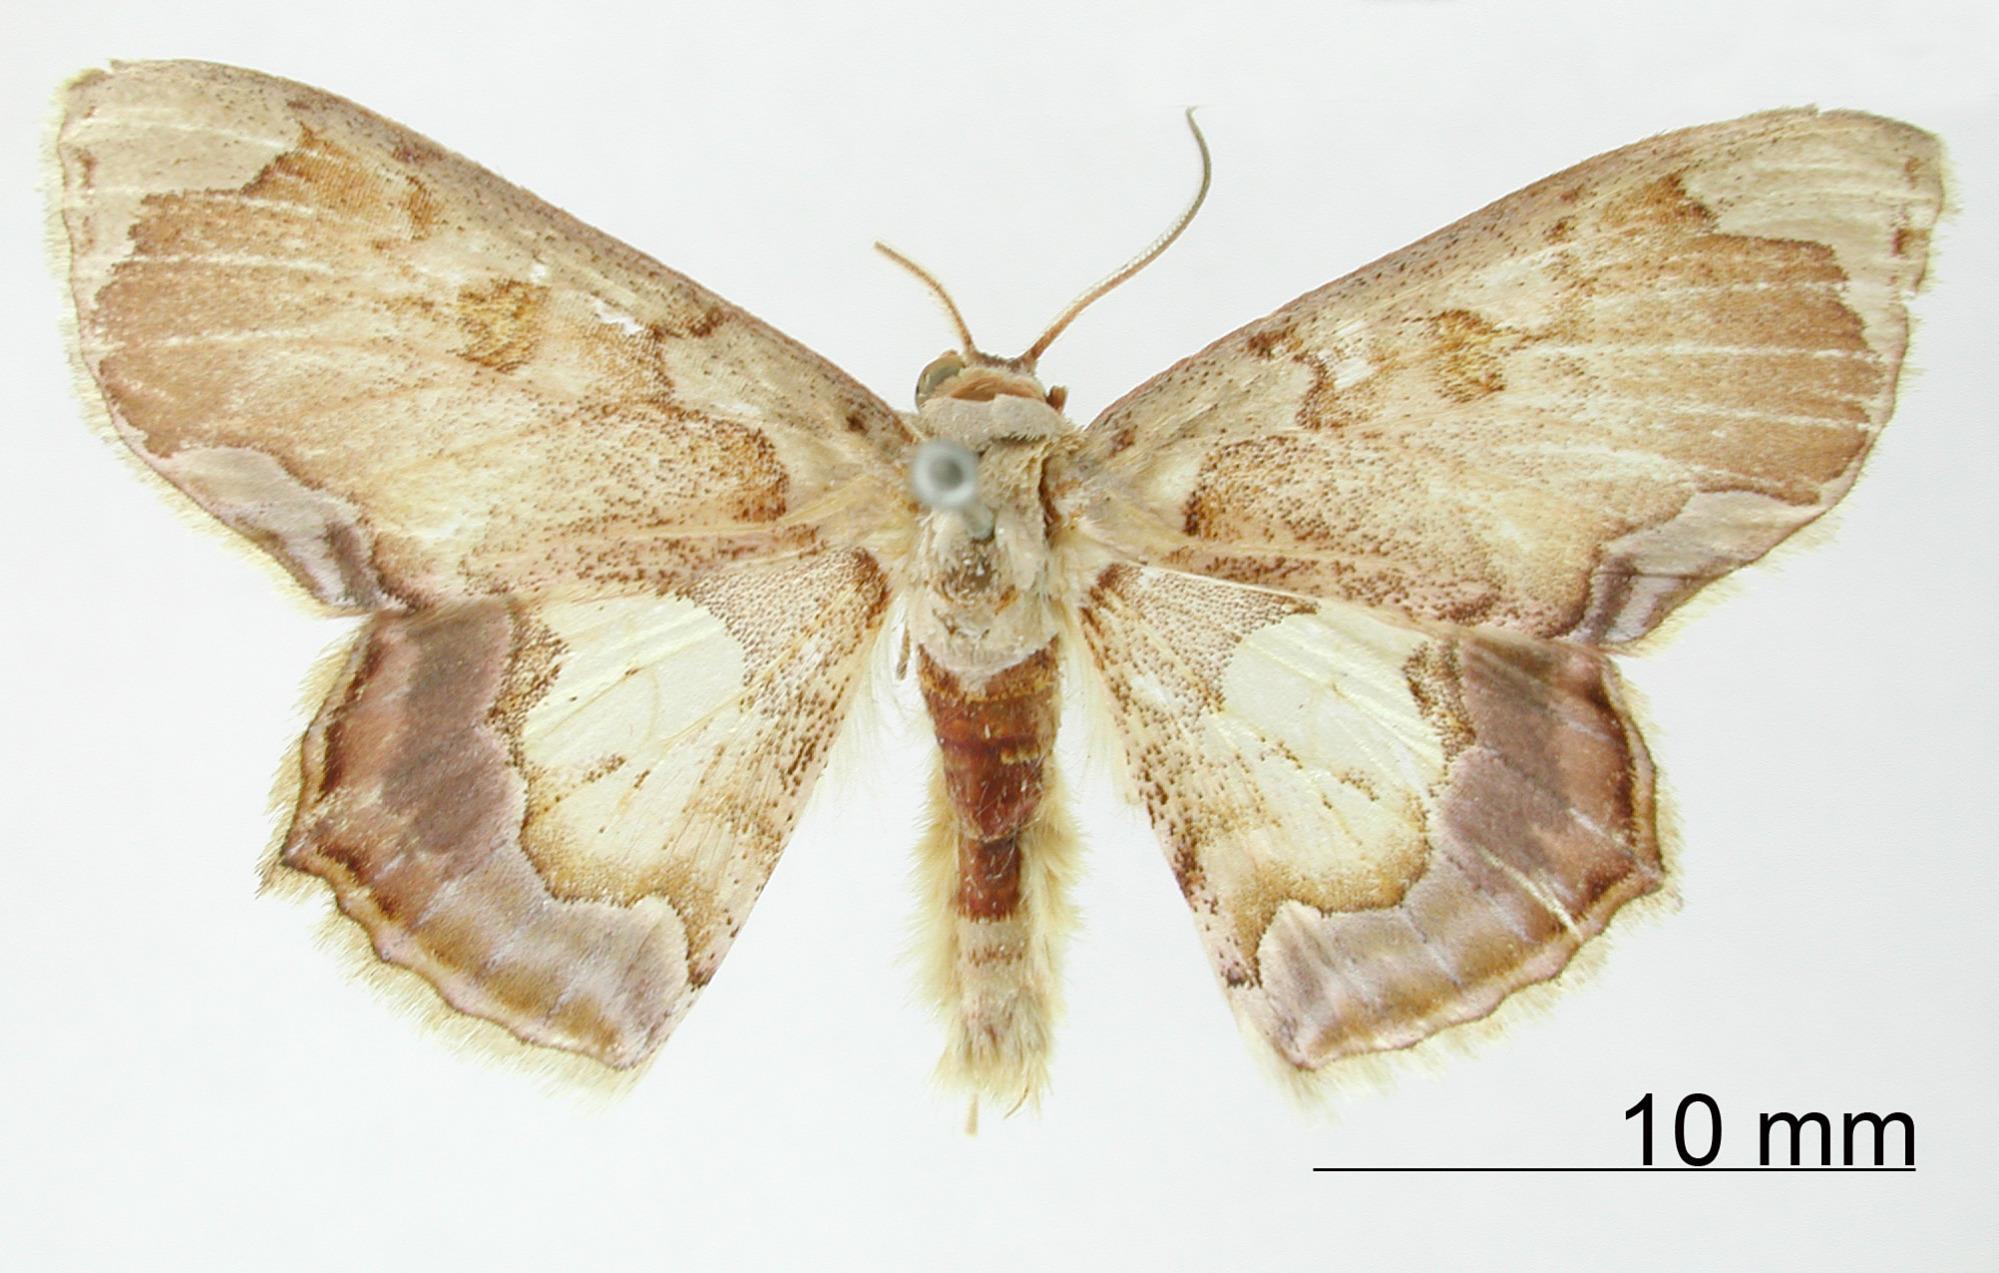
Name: Lithostege angulata
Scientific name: Lithostege angulata Prout, 1910
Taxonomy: Animalia, Arthropoda, Insecta, Lepidoptera, Geometridae, Sterrhinae
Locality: Sixola River, Limon, Costa Rica